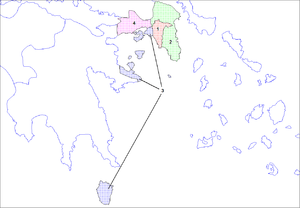
Præfekturer i Grækenland / Liste over præfekturer
Præfekturer i Attika-periferien.
Grækenland er opdelt i 13 administrative regioner kendt som periferier. Disse er igen underopdelt i 3 superpræfekturer og 54 præfekturer eller nomes.